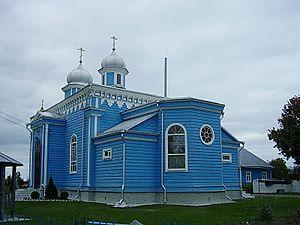
Jabinka est une ville de la voblast de Brest, en Biélorussie, et le centre administratif du raïon de Jabinka. Sa population s'élevait à 13 299 habitants en 2017.